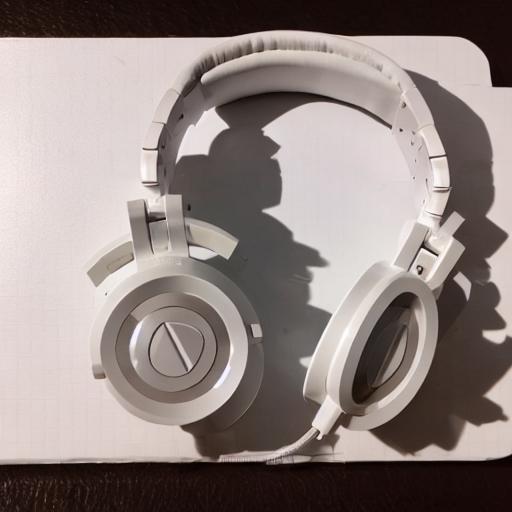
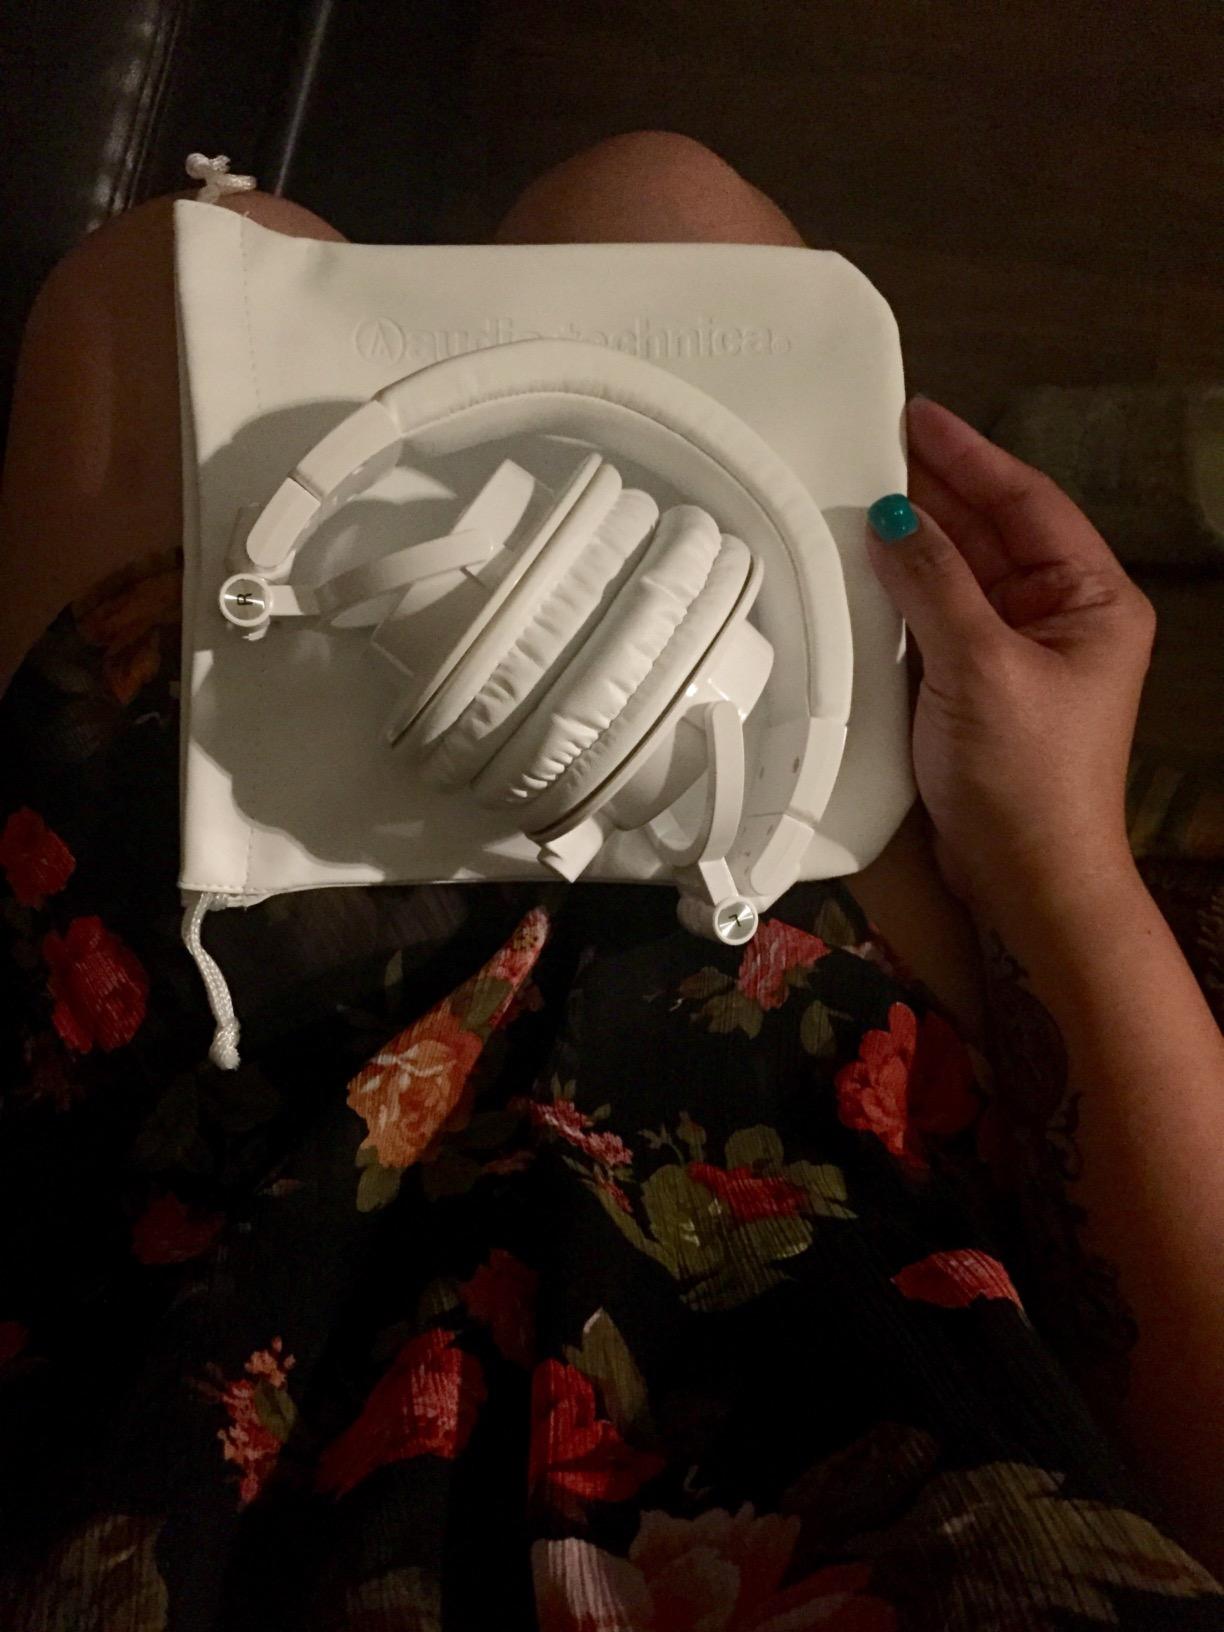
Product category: headphones
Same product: no